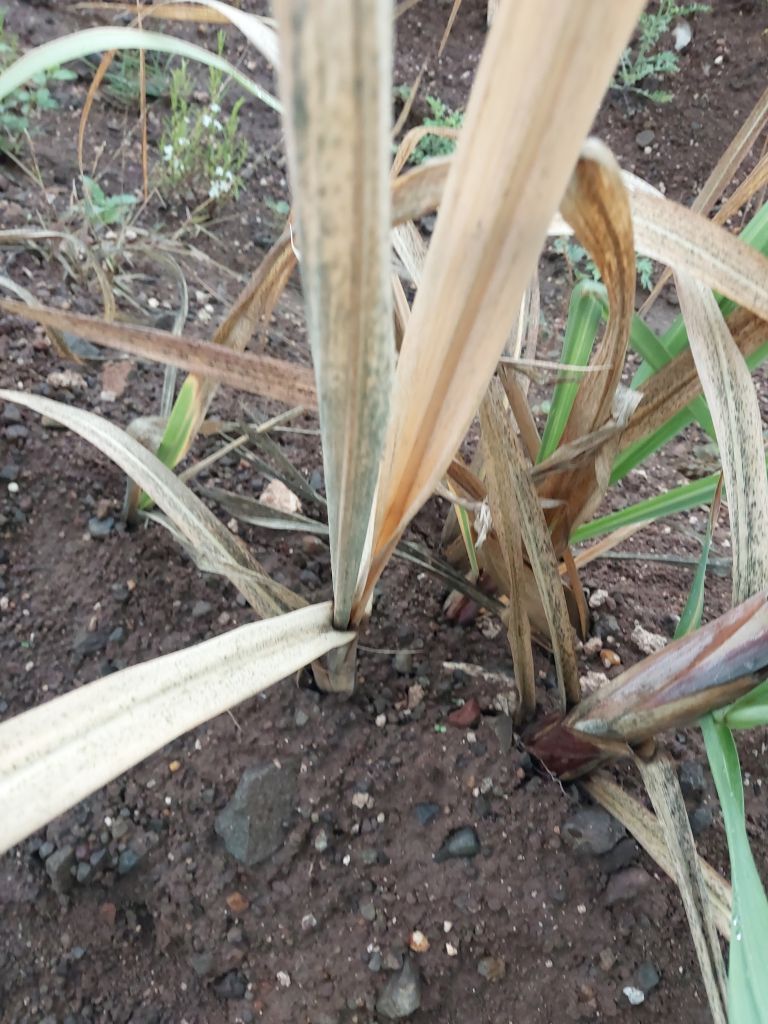
Label: Sett Rot